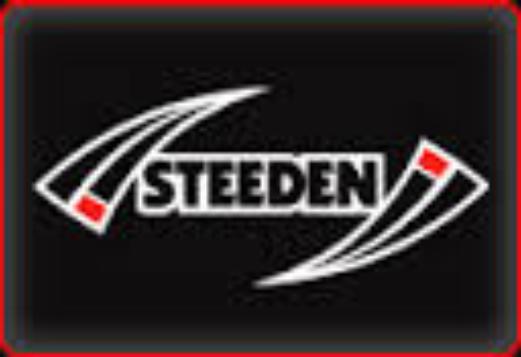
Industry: Sports